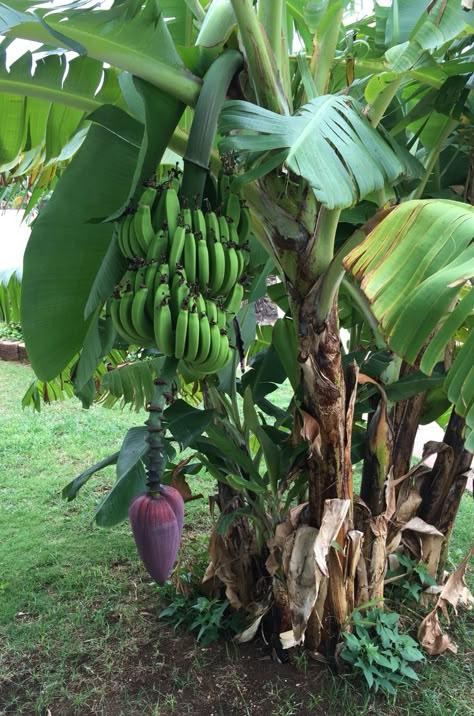
Sehemu ya shamba kubwa liloandaliwa kwa ajili ya kuendesha shughuli za kilimo cha kibiashara cha zao la ndizi nilikuwa na migomba inaendelea kukuwa na bustani na kuzaliana vizuri ili kuweza kuendelea kumpatia matumaini mkulima wake kupata faida kubwa kupitia shughuli hiyo